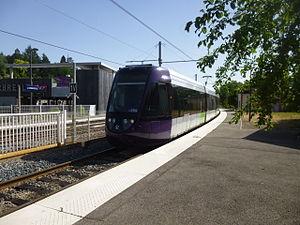
Le tram-train en provenance de Sain-Bel entrant en gare de L'Arbresle
Le tram-train de l'Ouest lyonnais est un réseau de transport français de la région Auvergne-Rhône-Alpes. Reliant le centre de la métropole de Lyon à l'ouest de l'agglomération, il est inauguré partiellement de Lyon-Saint-Paul à Sain-Bel le 22 septembre 2012 et de Tassin à Brignais comprenant le shunt de Tassin, le samedi 8 décembre 2012.